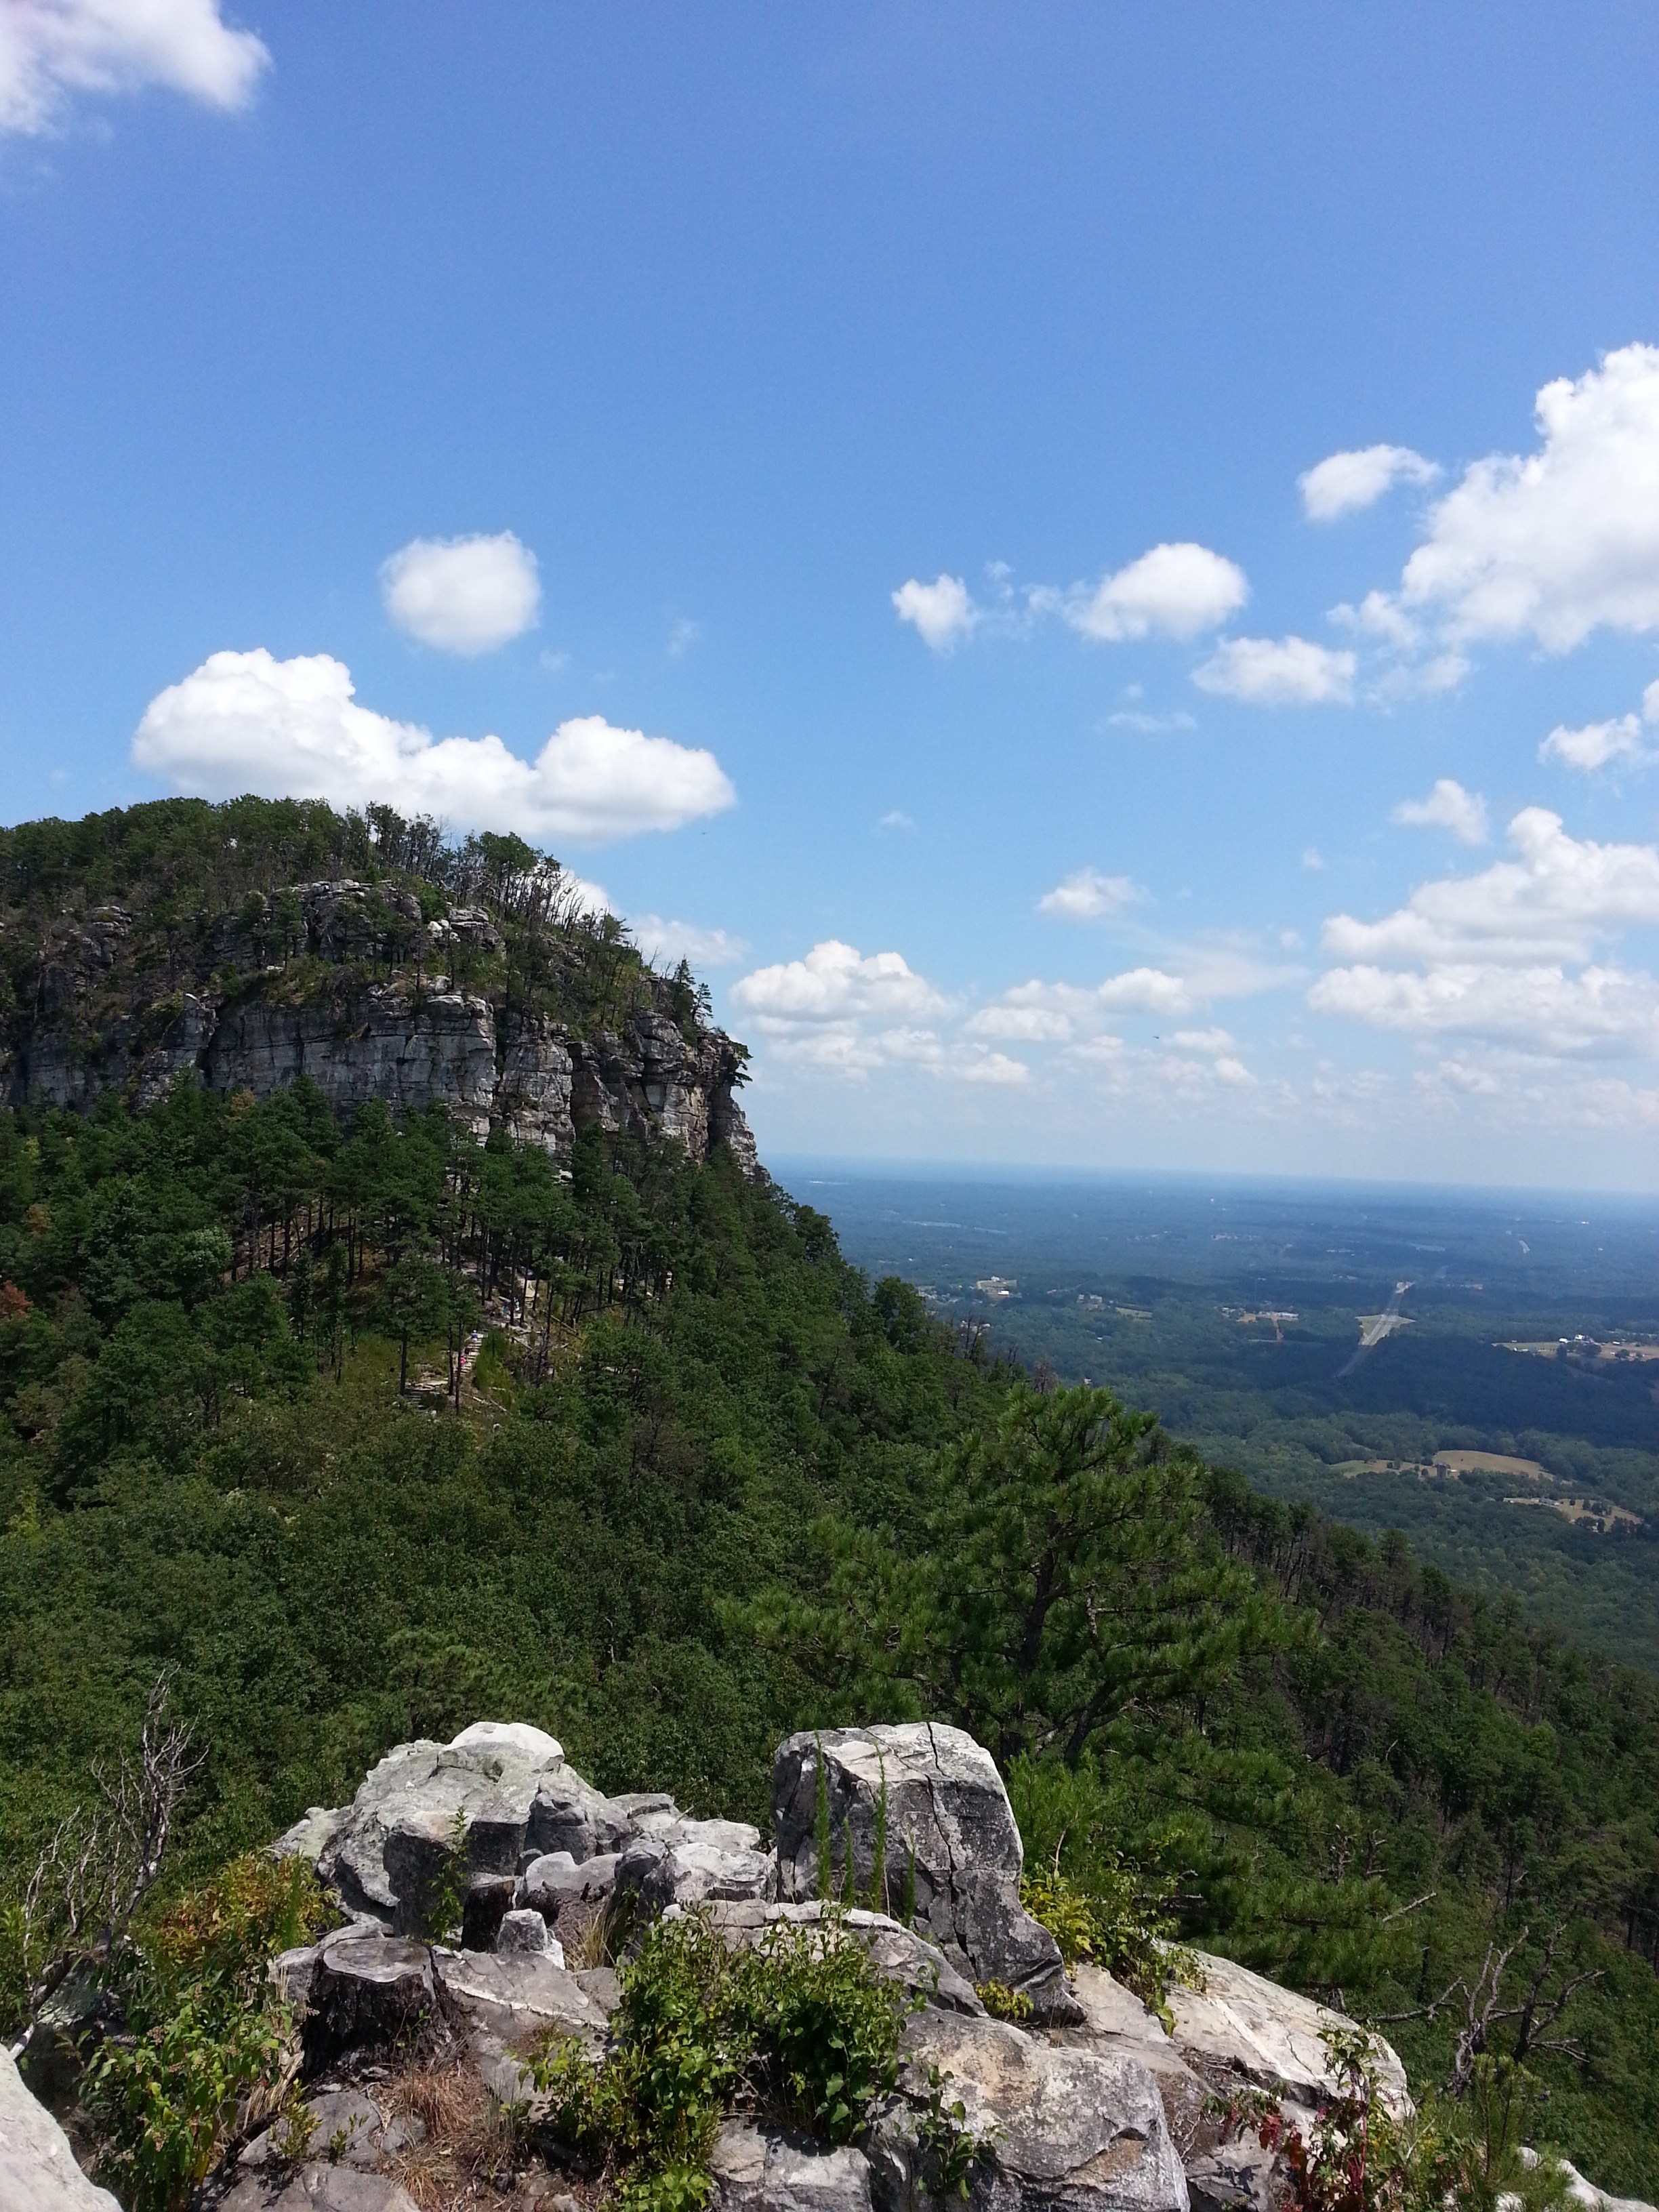
landscape, sea, nature, rock, wilderness, walking, mountain, cloud, sky, hill, adventure, mountain range, cliff, terrain, ridge, summit, blue sky, geology, plateau, vista, fell, north carolina, landform, geographical feature, mountainous landforms